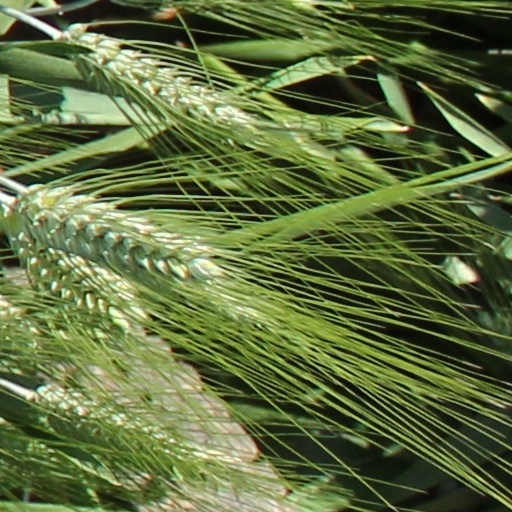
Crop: wheat